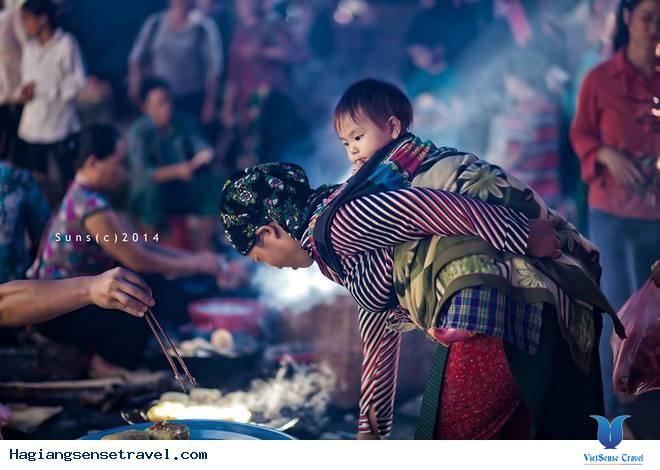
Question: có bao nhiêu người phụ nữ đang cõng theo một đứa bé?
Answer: có một người phụ nữ đang cõng theo một đứa bé